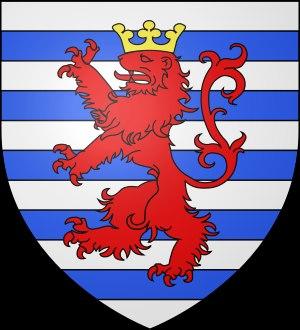
Les emblèmes du Luxembourg manifestent l'identité du Luxembourg et de ses souverains ou souveraines en usant, au cours de leur histoire millénaire, de différents moyens, comme les traditionnelles armoiries, les drapeau ou pavillon, l’hymne national ou encore la fête nationale.